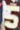
Number: 5